CarneyVale: Showtime

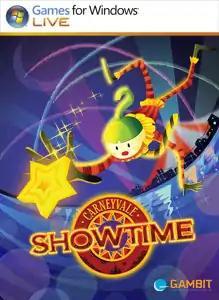
Front cover of the Microsoft Windows release

CarneyVale: Showtime is a vertical platformer developed by Singapore-MIT GAMBIT Game Lab and published by Microsoft Game Studios. It was initially released on Xbox Live Indie Games (then Xbox Live Community Games) on Xbox 360. Players play as Slinky, "a circus acrobat trying to rise up the ranks by performing acrobatic tricks and death-defying stunts through increasingly complex arenas".